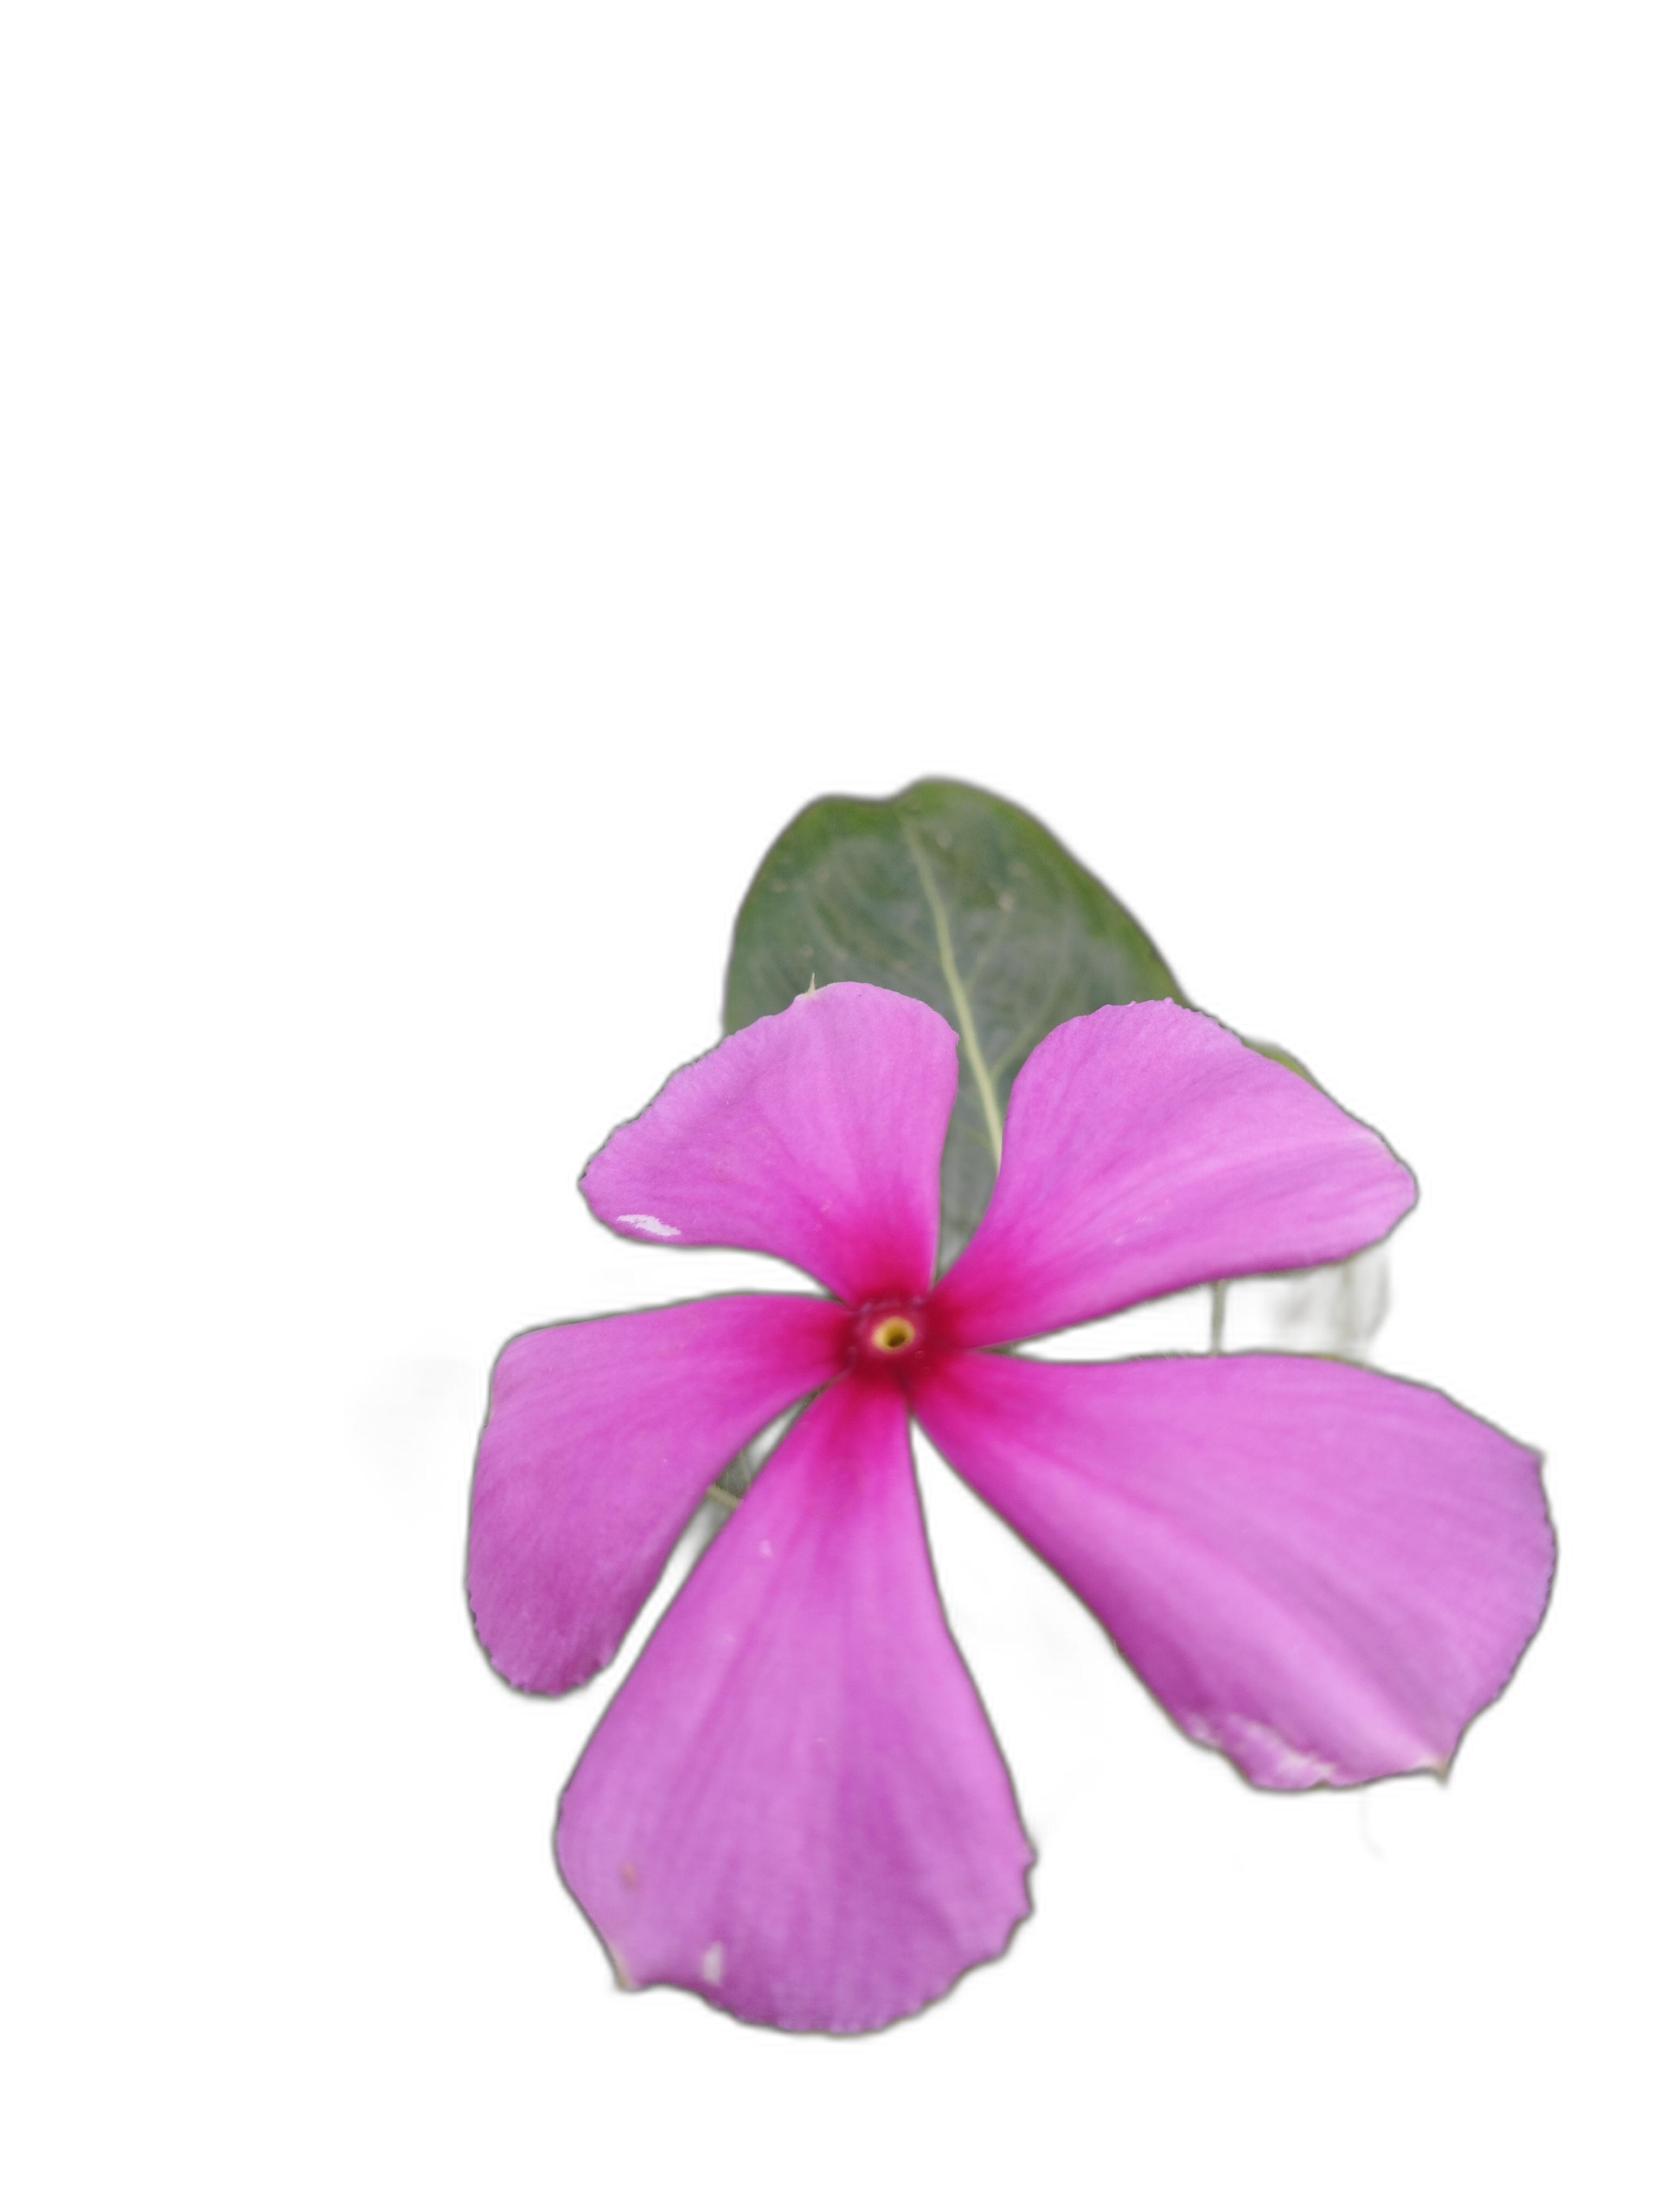
Label: Madagascar periwinkle